St John Without

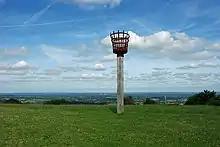
Beacon on Mount Harry

Clayton to Offham Escarpment is a Site of Special Scientific Interest, which stretches from Hassocks in the west and passes through many parishes including St John Without, to Lewes in the east. The site is of biological importance due to its rare chalk grassland habitat along with its woodland and scrub.